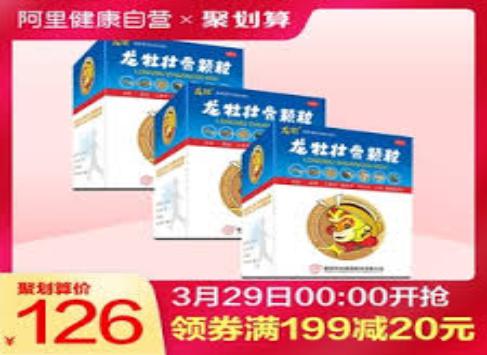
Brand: longmu-2
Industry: Medical